Carbon (2022 Indian film)

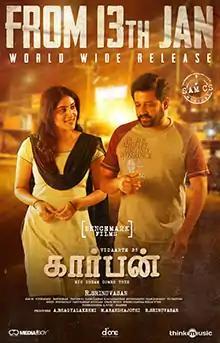
Theatrical release poster

Carbon is a 2022 Indian Tamil-language action thriller film written and directed by R. Srinuvasan and produced by Benchmark Films. The film stars Vidharth and Dhanya Balakrishna in the lead roles. This marks the 25th film for Vidharth. The film's music is composed by Sam C. S., with cinematography handled by Vivekanand Santhosham and editing done by Praveen K. L. The film released in theatres on 13 January 2022.